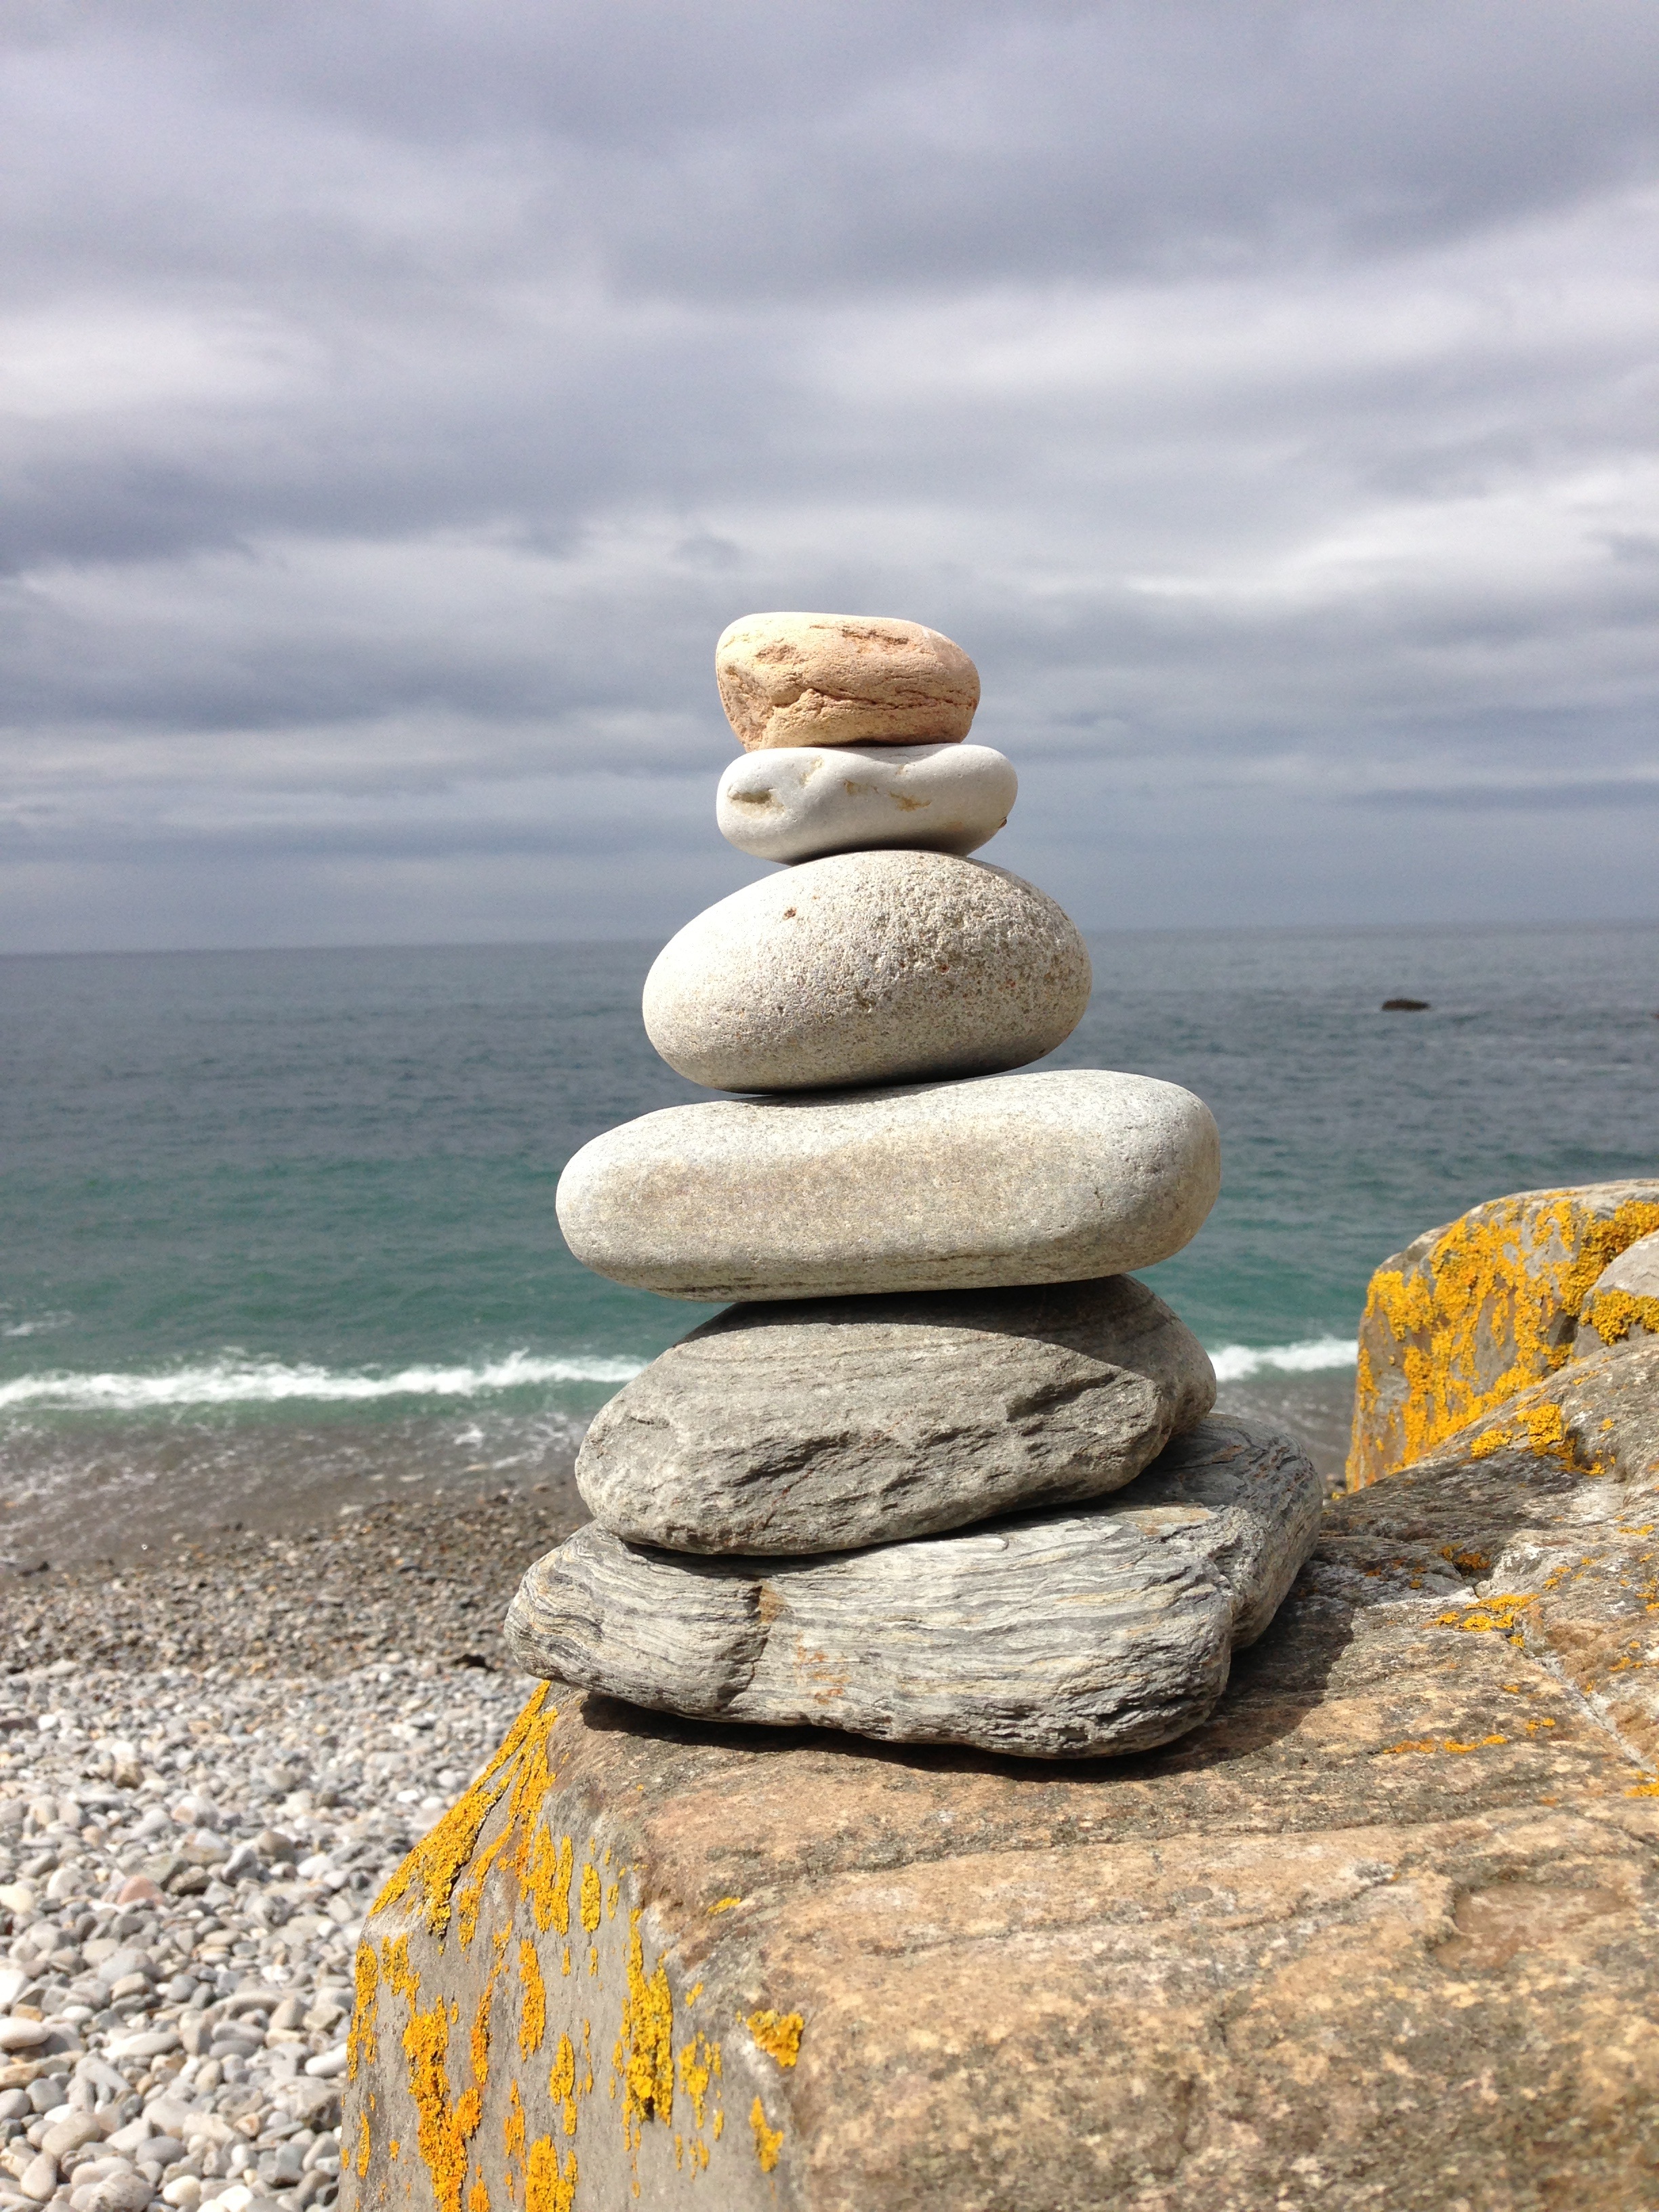
beach, sea, coast, sand, rock, ocean, shore, stone, pyramid, balance, meditate, material, body of water